Skipton

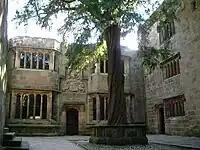
Conduit Court inside Skipton Castle

Evidence for prehistoric habitation in the Skipton area includes an "important outlying group" of cup and ring marked rocks on Skipton Moor, to the south-east of the town, and in the same area there is an enclosed Iron Age hilltop settlement.